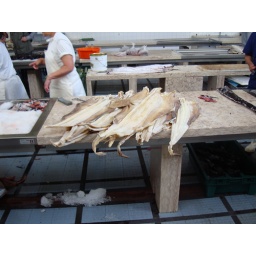
Dried fish in market in Madiera